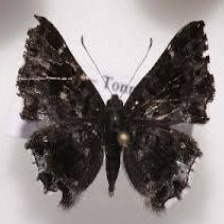
Species: GLITTERING SAPPHIRE